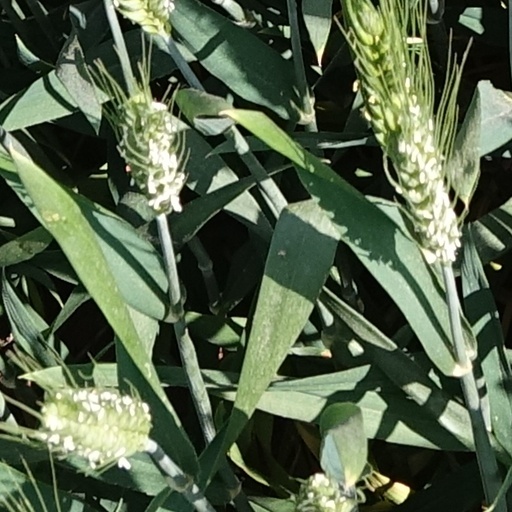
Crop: wheat